St Pancras Way

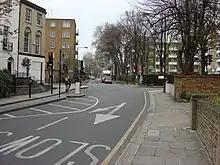
St Pancras Way in 2008

It was formerly a toll road named Kings Road, and was the location of the St Pancras Workhouse, which is now the site of St Pancras Hospital. It was renamed to St Pancras Way in 1937.